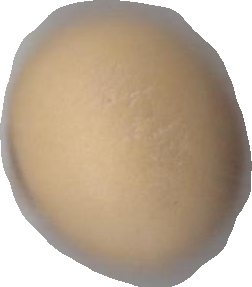
Variety: Dega